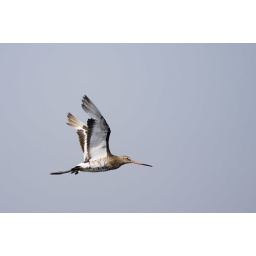
Flying birds against a plain sky are boring ;)